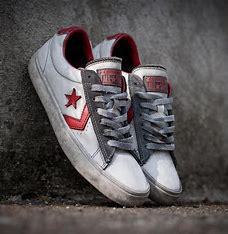
Brand: Converse
Model: Pro Leather